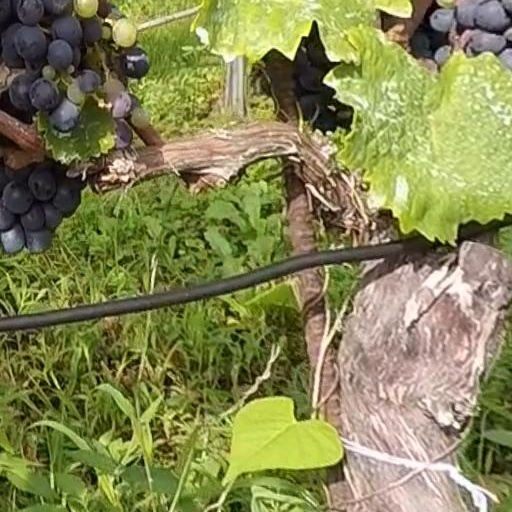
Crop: grape